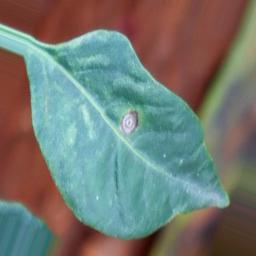
Label: cercospora